Mangrove

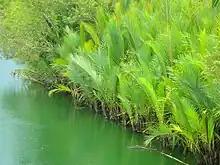
Nipa palms, "Nypa fruticans", the only palm species fully adapted to the mangrove biome

Mangrove forests, also called "mangrove swamps" or "mangals", are found in tropical and subtropical tidal areas. Areas where mangroves occur include estuaries and marine shorelines.